Puerto Rico

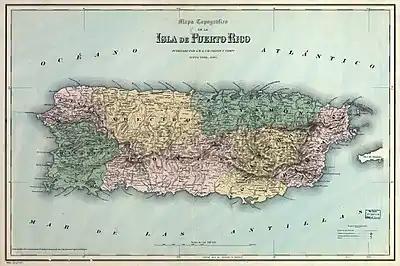
Map of the departments of Puerto Rico during Spanish provincial times (1886)

In 1593, Portuguese soldiers, sent from Lisbon by order of Phillip II, composed the first garrison of the San Felipe del Morro fortress in Puerto Rico. Some brought their wives, while others married Puerto Rican women, and today there are many Puerto Rican families with Portuguese last names. The smallest of the Greater Antilles, Puerto Rico was a stepping-stone in the passage from Europe to Cuba, Mexico, Central America, and the northern territories of South America. Throughout most of the 19th century until the conclusion of the Spanish–American War, Puerto Rico and Cuba were the last two Spanish colonies in the New World; they served as Spain's final outposts in a strategy to regain control of the American continents. Realizing that it was in danger of losing its two remaining Caribbean territories, the Spanish Crown revived the Royal Decree of Graces of 1815. The decree was printed in Spanish, English and French in order to attract Europeans, with the hope that the independence movements would lose their popularity and strength with the arrival of new settlers. Free land was offered to those who wanted to populate the islands on the condition that they swear their loyalty to the Spanish Crown and allegiance to the Catholic Church.